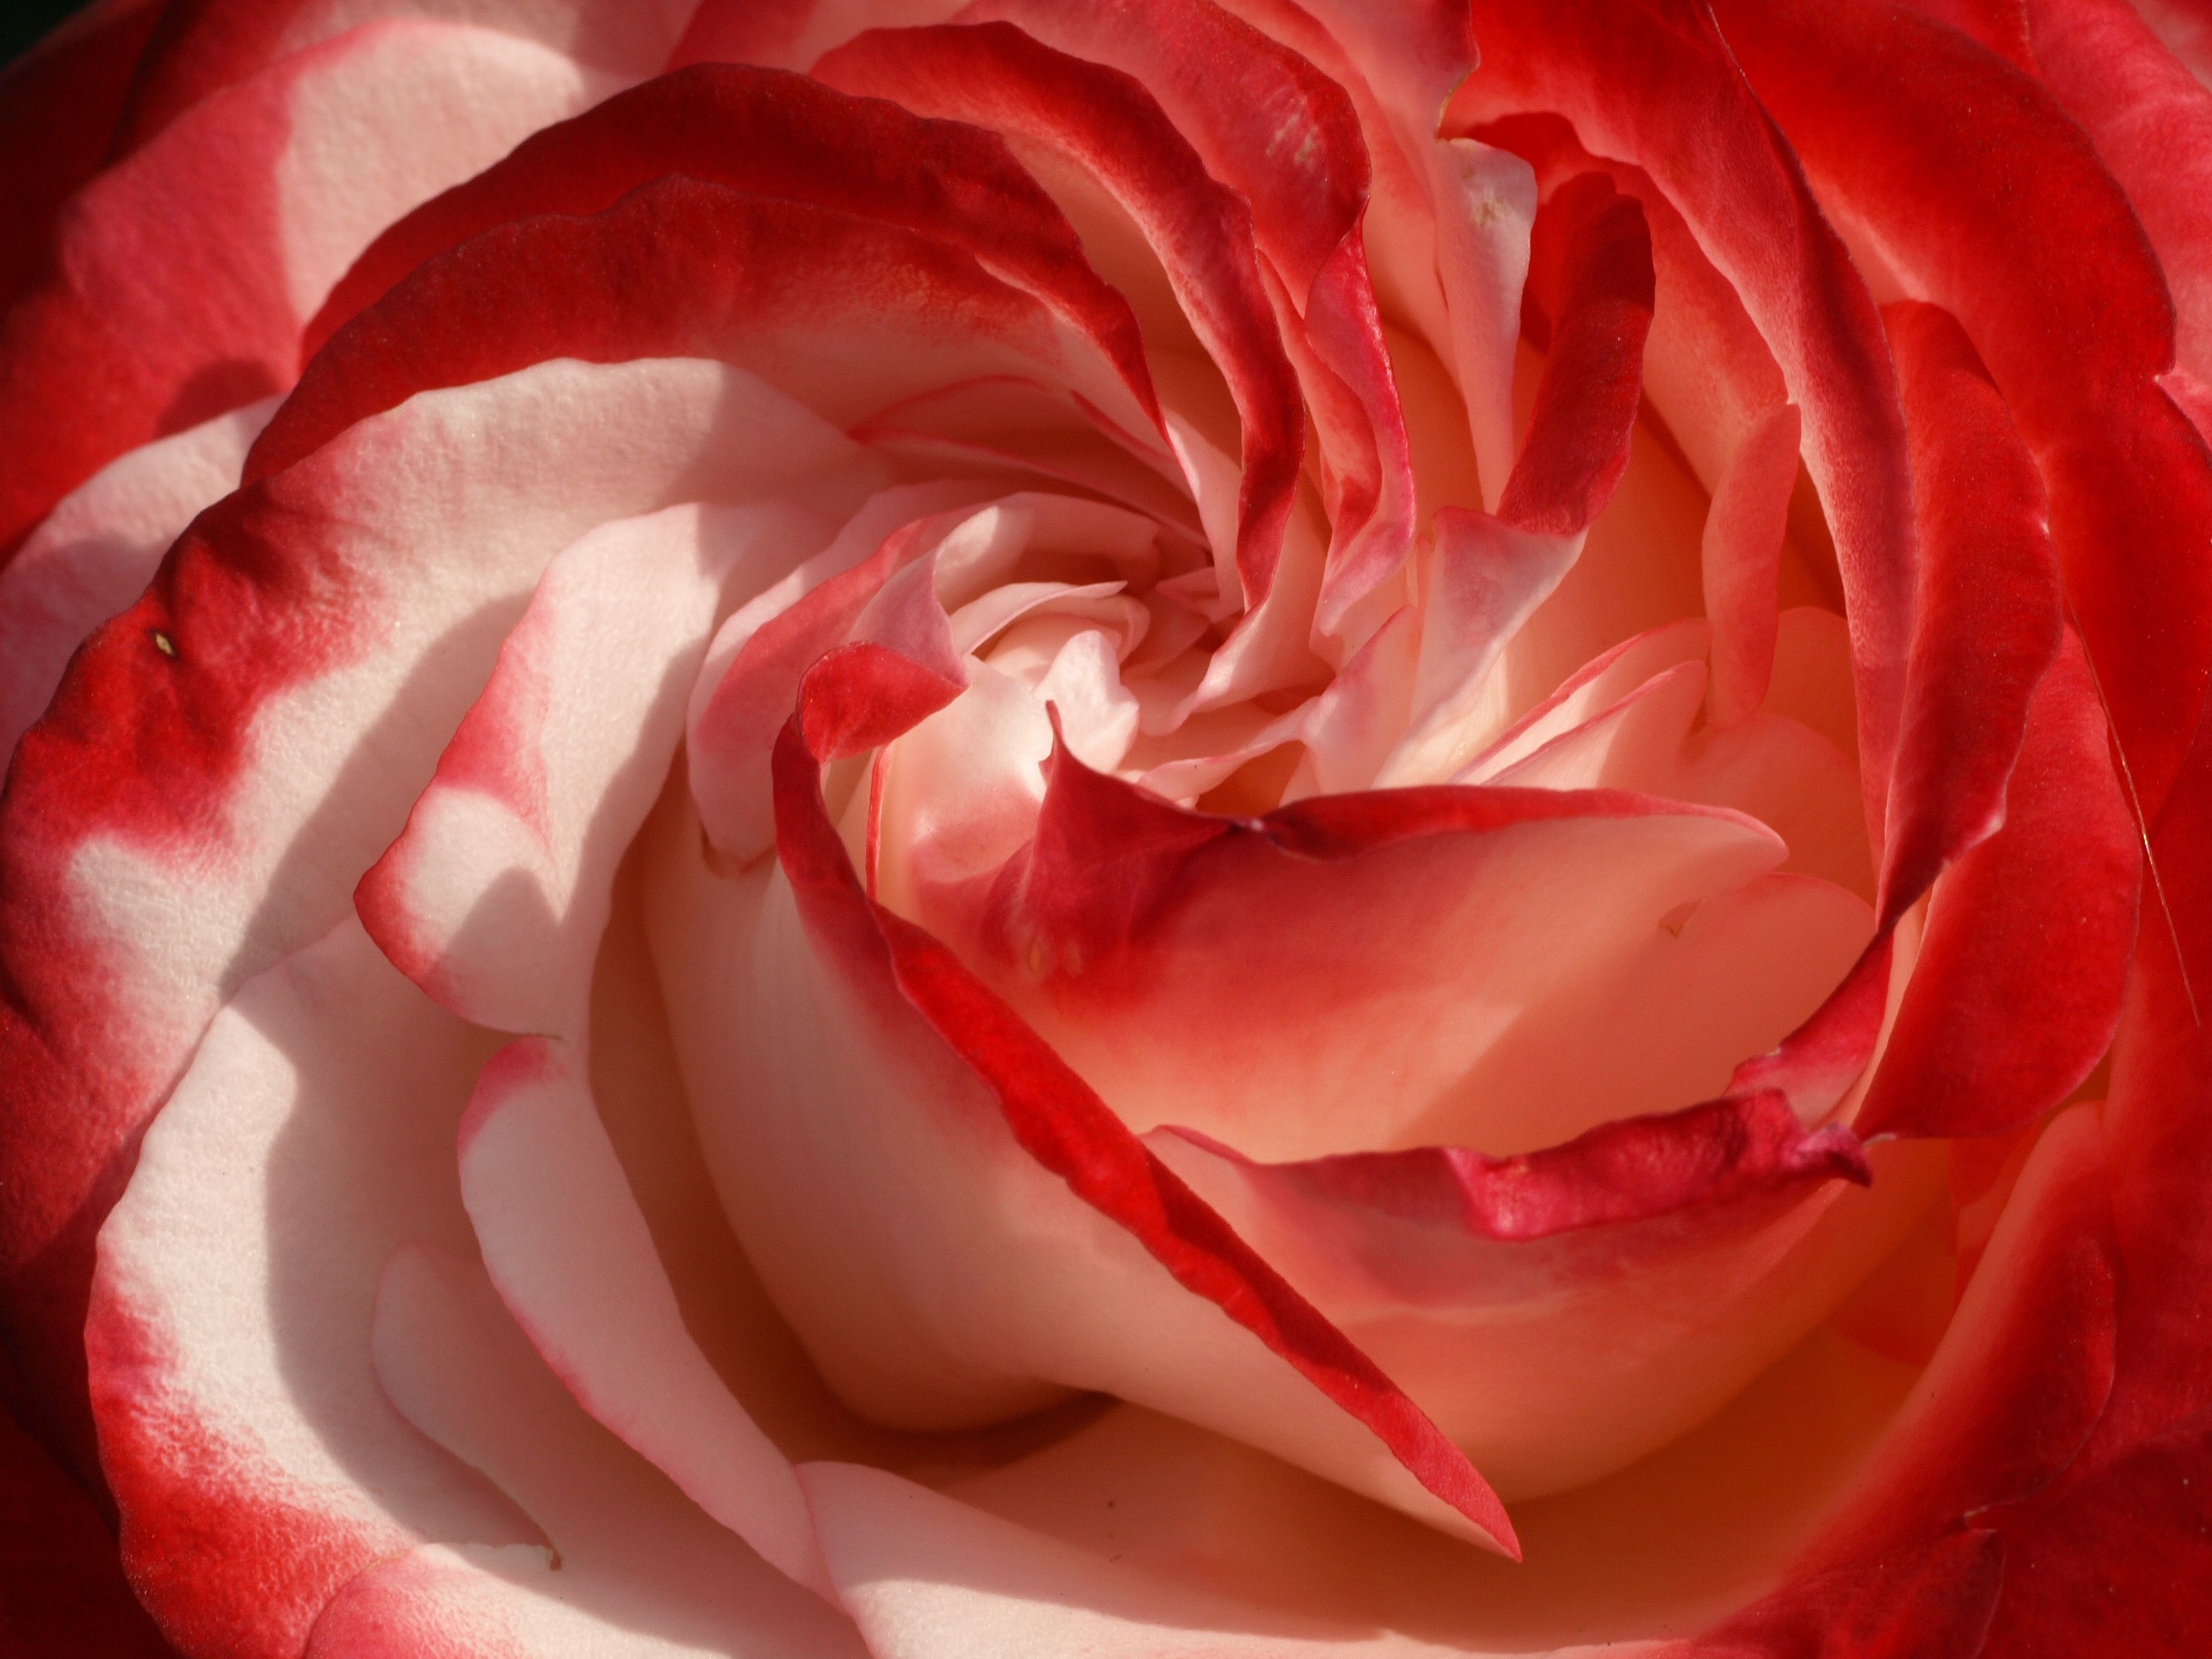
blossom, plant, white, flower, petal, bloom, floral, rose, red, macro, fresh, pink, close up, petals, macro photography, valentine's day, flowering plant, garden roses, rose family, land plant, rose order